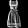
Label: Dress